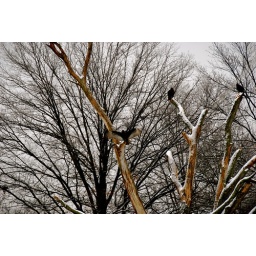
So I pulled over and waved cars past me on the narrow road as I took shots.